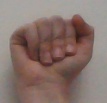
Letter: saad